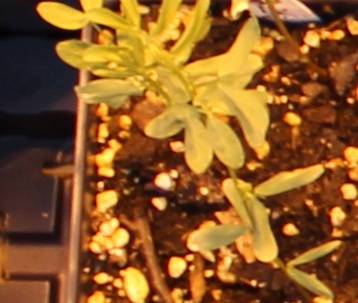
Label: Lentil